Iași Open

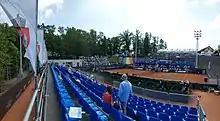
Main arena in 2022

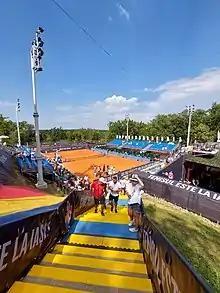
Main arena in 2022

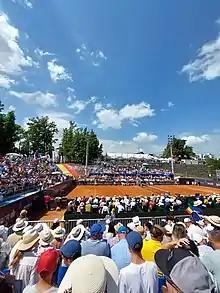
Finals 2022

The Iași Open, known as the "Unicredit Iasi Open" for women, is a professional tennis tournament played on clay courts. It is currently part of the WTA Tour and the ATP Challenger Tour. It is held annually in Iași, Romania since 2020 for the men and since 2022 for the women. It is a WTA 250 event since 2024. In 2025 it replaced the Hungarian Grand Prix on the WTA Tour calendar.